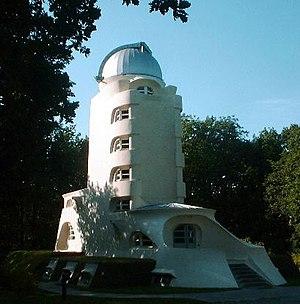
La tour Einstein est une tour d'architecture expressionniste en briques recouvertes de ciment et en béton armé, réalisée par Erich Mendelsohn entre 1917 et 1921. Elle est située à Potsdam en Allemagne, et abrite un télescope solaire. Sa construction avait pour but de permettre la vérification des théories d'Albert Einstein.